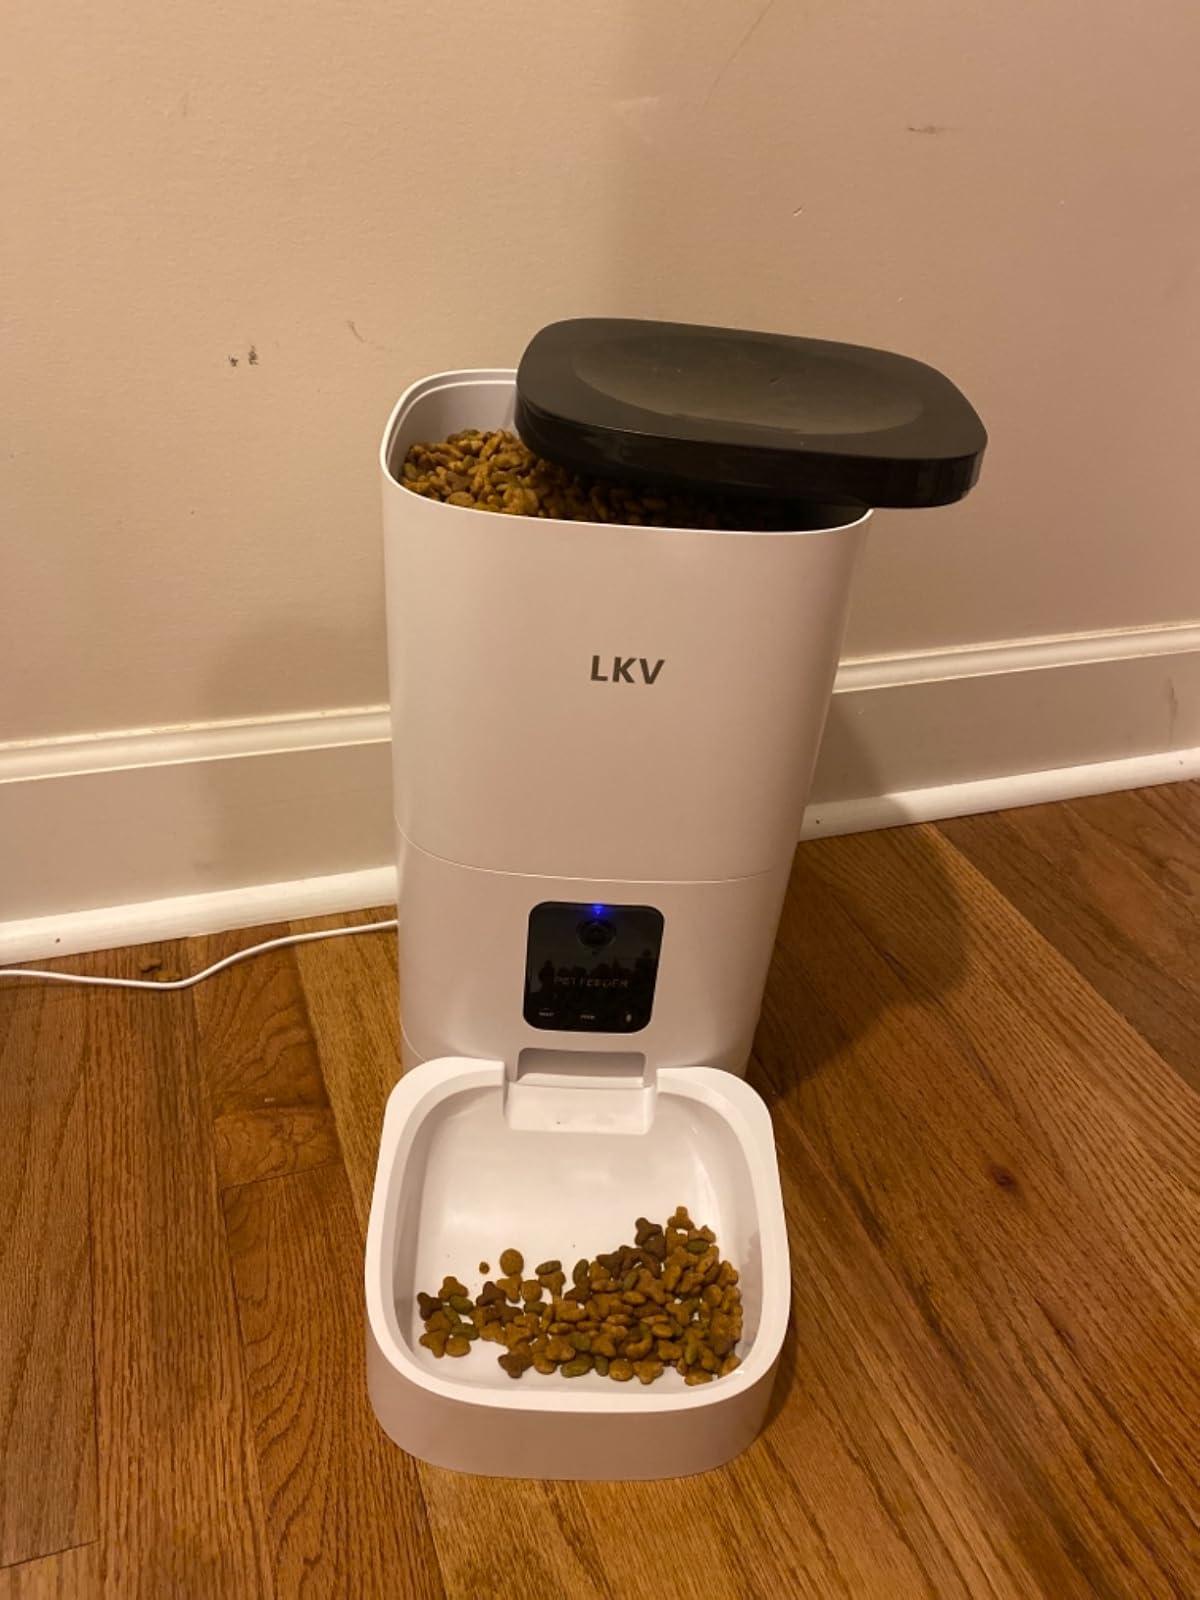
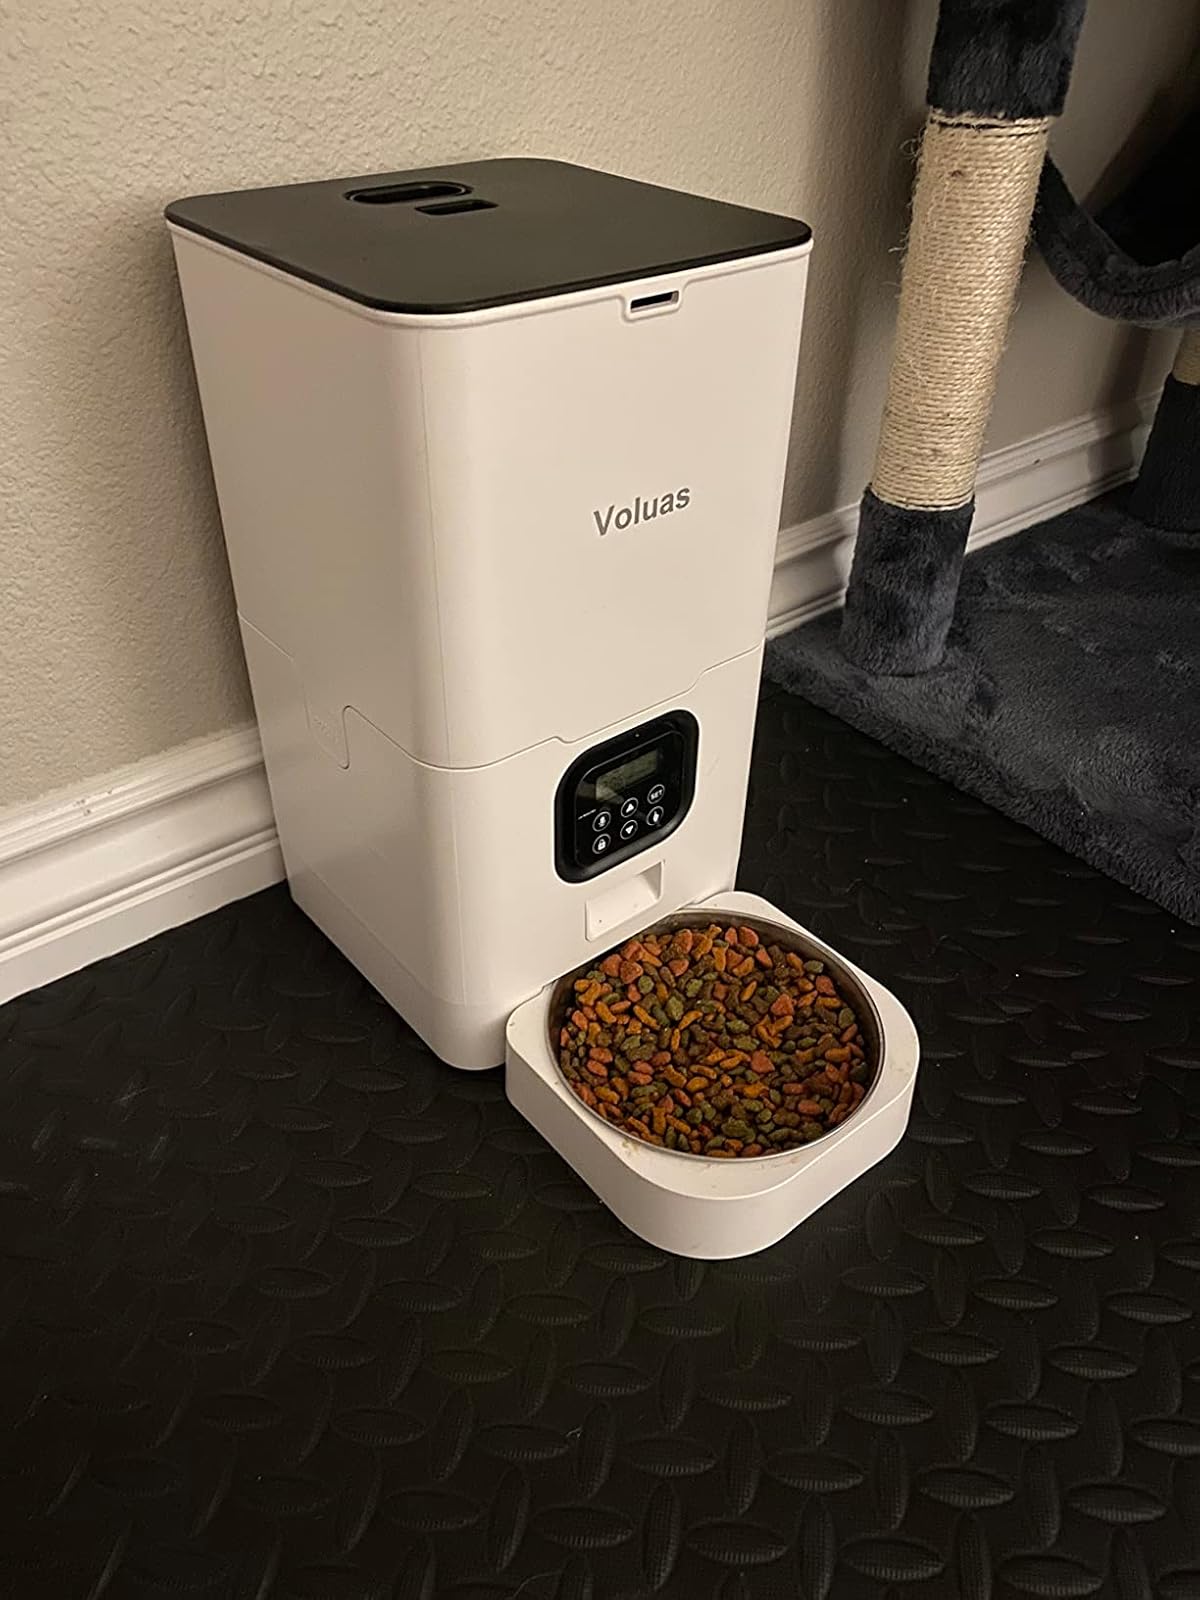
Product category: items_feeder
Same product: no